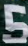
Number: 5